Ten-year AFL patch

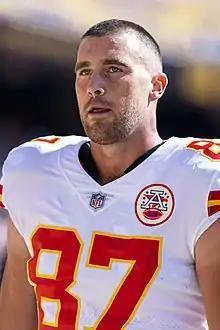
Chiefs tight end Travis Kelce, pictured in 2021, in uniform with a Lamar Hunt memorial patch on his left side inspired by the Ten-Year AFL Patch.

After Hunt's death in 2007, a modified version of the AFL patch, this time rendered as a disc instead of a federal shield, and with his "LH" initials replacing the "AFL" letters on the football, became a permanent part of the Chiefs uniform on its left side as a memorial to the league and the team's founding owner, along with being an icon within the end zones of Arrowhead Stadium to identify the team's conference, replacing the post-merger AFC logo used by the league until 2009.